Death of Daniel Wultz

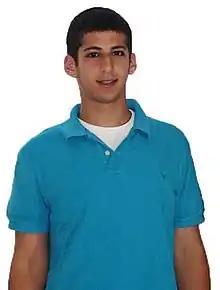
Daniel Wultz in Tel Aviv, Israel, shortly before the terrorist attack that claimed his life.

Daniel Wultz was a Jewish-American teenager and one of 11 people killed in the 2006 Tel Aviv shawarma restaurant bombing at Rosh Ha'ir restaurant in Tel Aviv, Israel. Seventy others were injured. Islamic Jihad claimed responsibility for the attack. On April 17, 2006, around 1:30 pm, a Palestinian suicide bomber approached a crowded restaurant near the old Tel Aviv Central Bus Station. The suicide bomber blew himself up when the security guard stationed at the entrance to the restaurant asked him to open his bag for inspection.